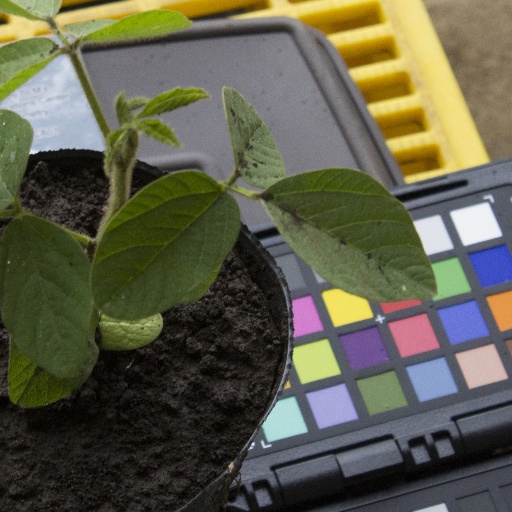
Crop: soybean